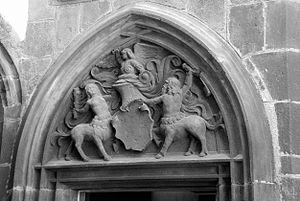
Montferrand
Jean Savaron, né le 30 décembre 1566 à Clermont-Ferrand et mort le 27 novembre 1622 dans la même ville, est un magistrat, jurisconsulte et historien français. Il est connu comme l'auteur du premier ouvrage sur l'histoire de Clermont en Auvergne, son édition commentée de Sidoine Apollinaire, évêque de Clermont, et sa défense de l'autorité et de la souveraineté des rois de France dans ses traités et dans ses interventions aux États généraux de 1614, où il fut député du Tiers état d'Auvergne.
Montferrand était du XIIᵉ siècle à 1630 une ville comtale et une ville autonome jusqu'à 1731, moment où l'édit de Troyes est appliqué fusionnant ainsi les deux villes de Clermont et Montferrand, longtemps rivales. Montferrand est aujourd'hui un quartier de la ville de Clermont-Ferrand, dans le département français du Puy-de-Dôme en région Auvergne-Rhône-Alpes.